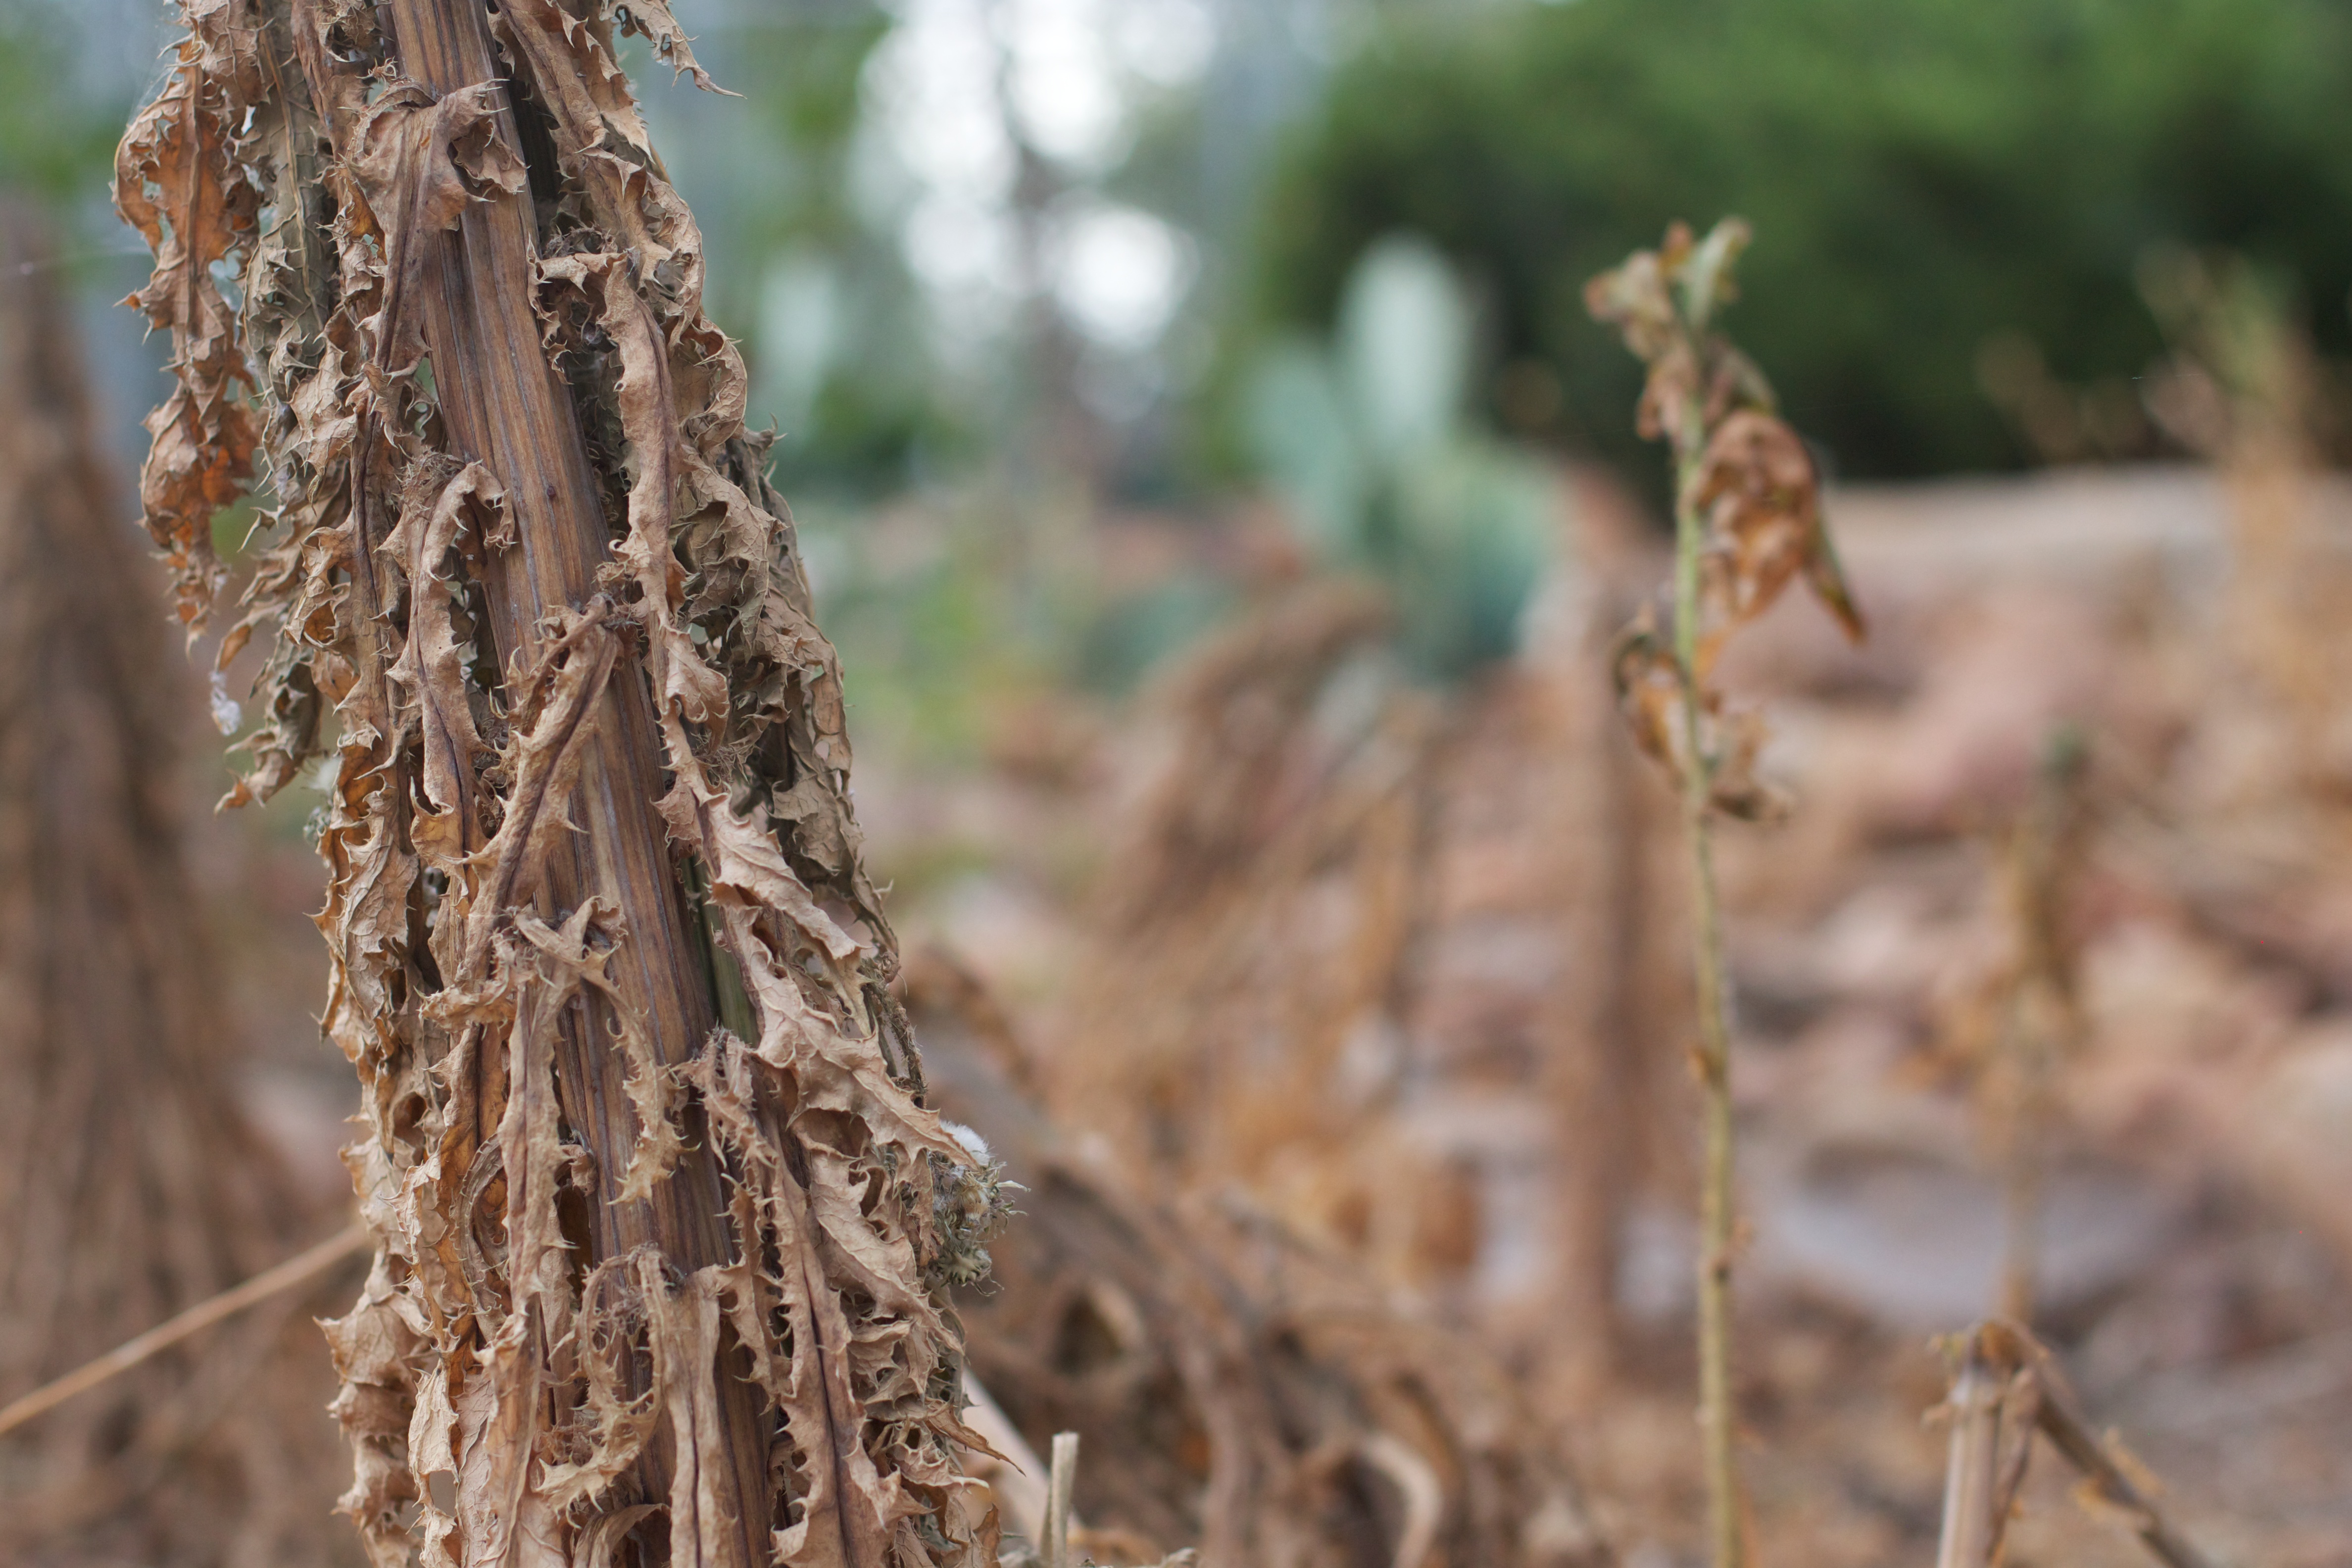
tree, nature, grass, branch, wood, leaf, flower, wildlife, insect, agriculture, flora, fauna, grass family